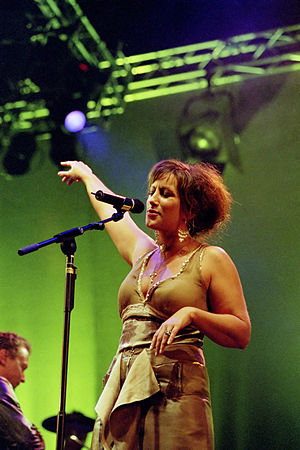
Lisa Nilsson
Lisa Nilsson under Malmöfestivalen i 2004.
Lisa Nilsson er en svensk sangerinde, der i 2001 sang soundtracket til En kort en lang. Hun har også deltaget som sangerinde i filmen Inkasso fra 2004 med sangen "Himlen runt hörnet".